USS Berkeley

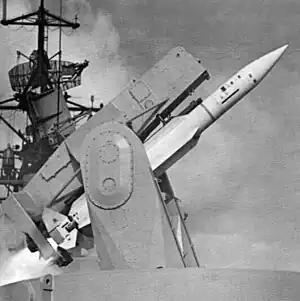
RIM-24 Tartar on "Berkeley" in 1970

Following minor repairs at Sasebo in early February, and a port visit to Hong Kong, the guided missile destroyer returned to the Gulf of Tonkin for a second SAR tour on 26 February. Her first rescue mission took place on 14 March when "Berkeley" received notice that a McDonnell F-4C Phantom had ditched off Hon Me Island. In company with the destroyer , "Berkeley" coordinated rescue helicopter flights, and those of fighter aircraft from the carriers and "Kitty Hawk", as the two warships closed the ditch site. Before they arrived, a United States Air Force HU-16 Albatross amphibian—which had landed to pick up the two Phantom crewmen—was taken under fire by North Vietnamese shore batteries. The amphibian was hit shortly thereafter, killing two crewmen and the aircraft burned and sank. "Berkeley" then closed Hon Me Island, drawing the enemy fire to her, and engaged in a 22-minute gunnery dual with the coastal batteries. At the same time, her combat information team directed friendly air strikes against enemy gun emplacements and coordinated three SH-3 helicopters from "Yorktown" and as they retrieved the six survivors from the water. Although repeatedly straddled by enemy fire during this action, "Berkeley" suffered only minor damage from shell fragments.